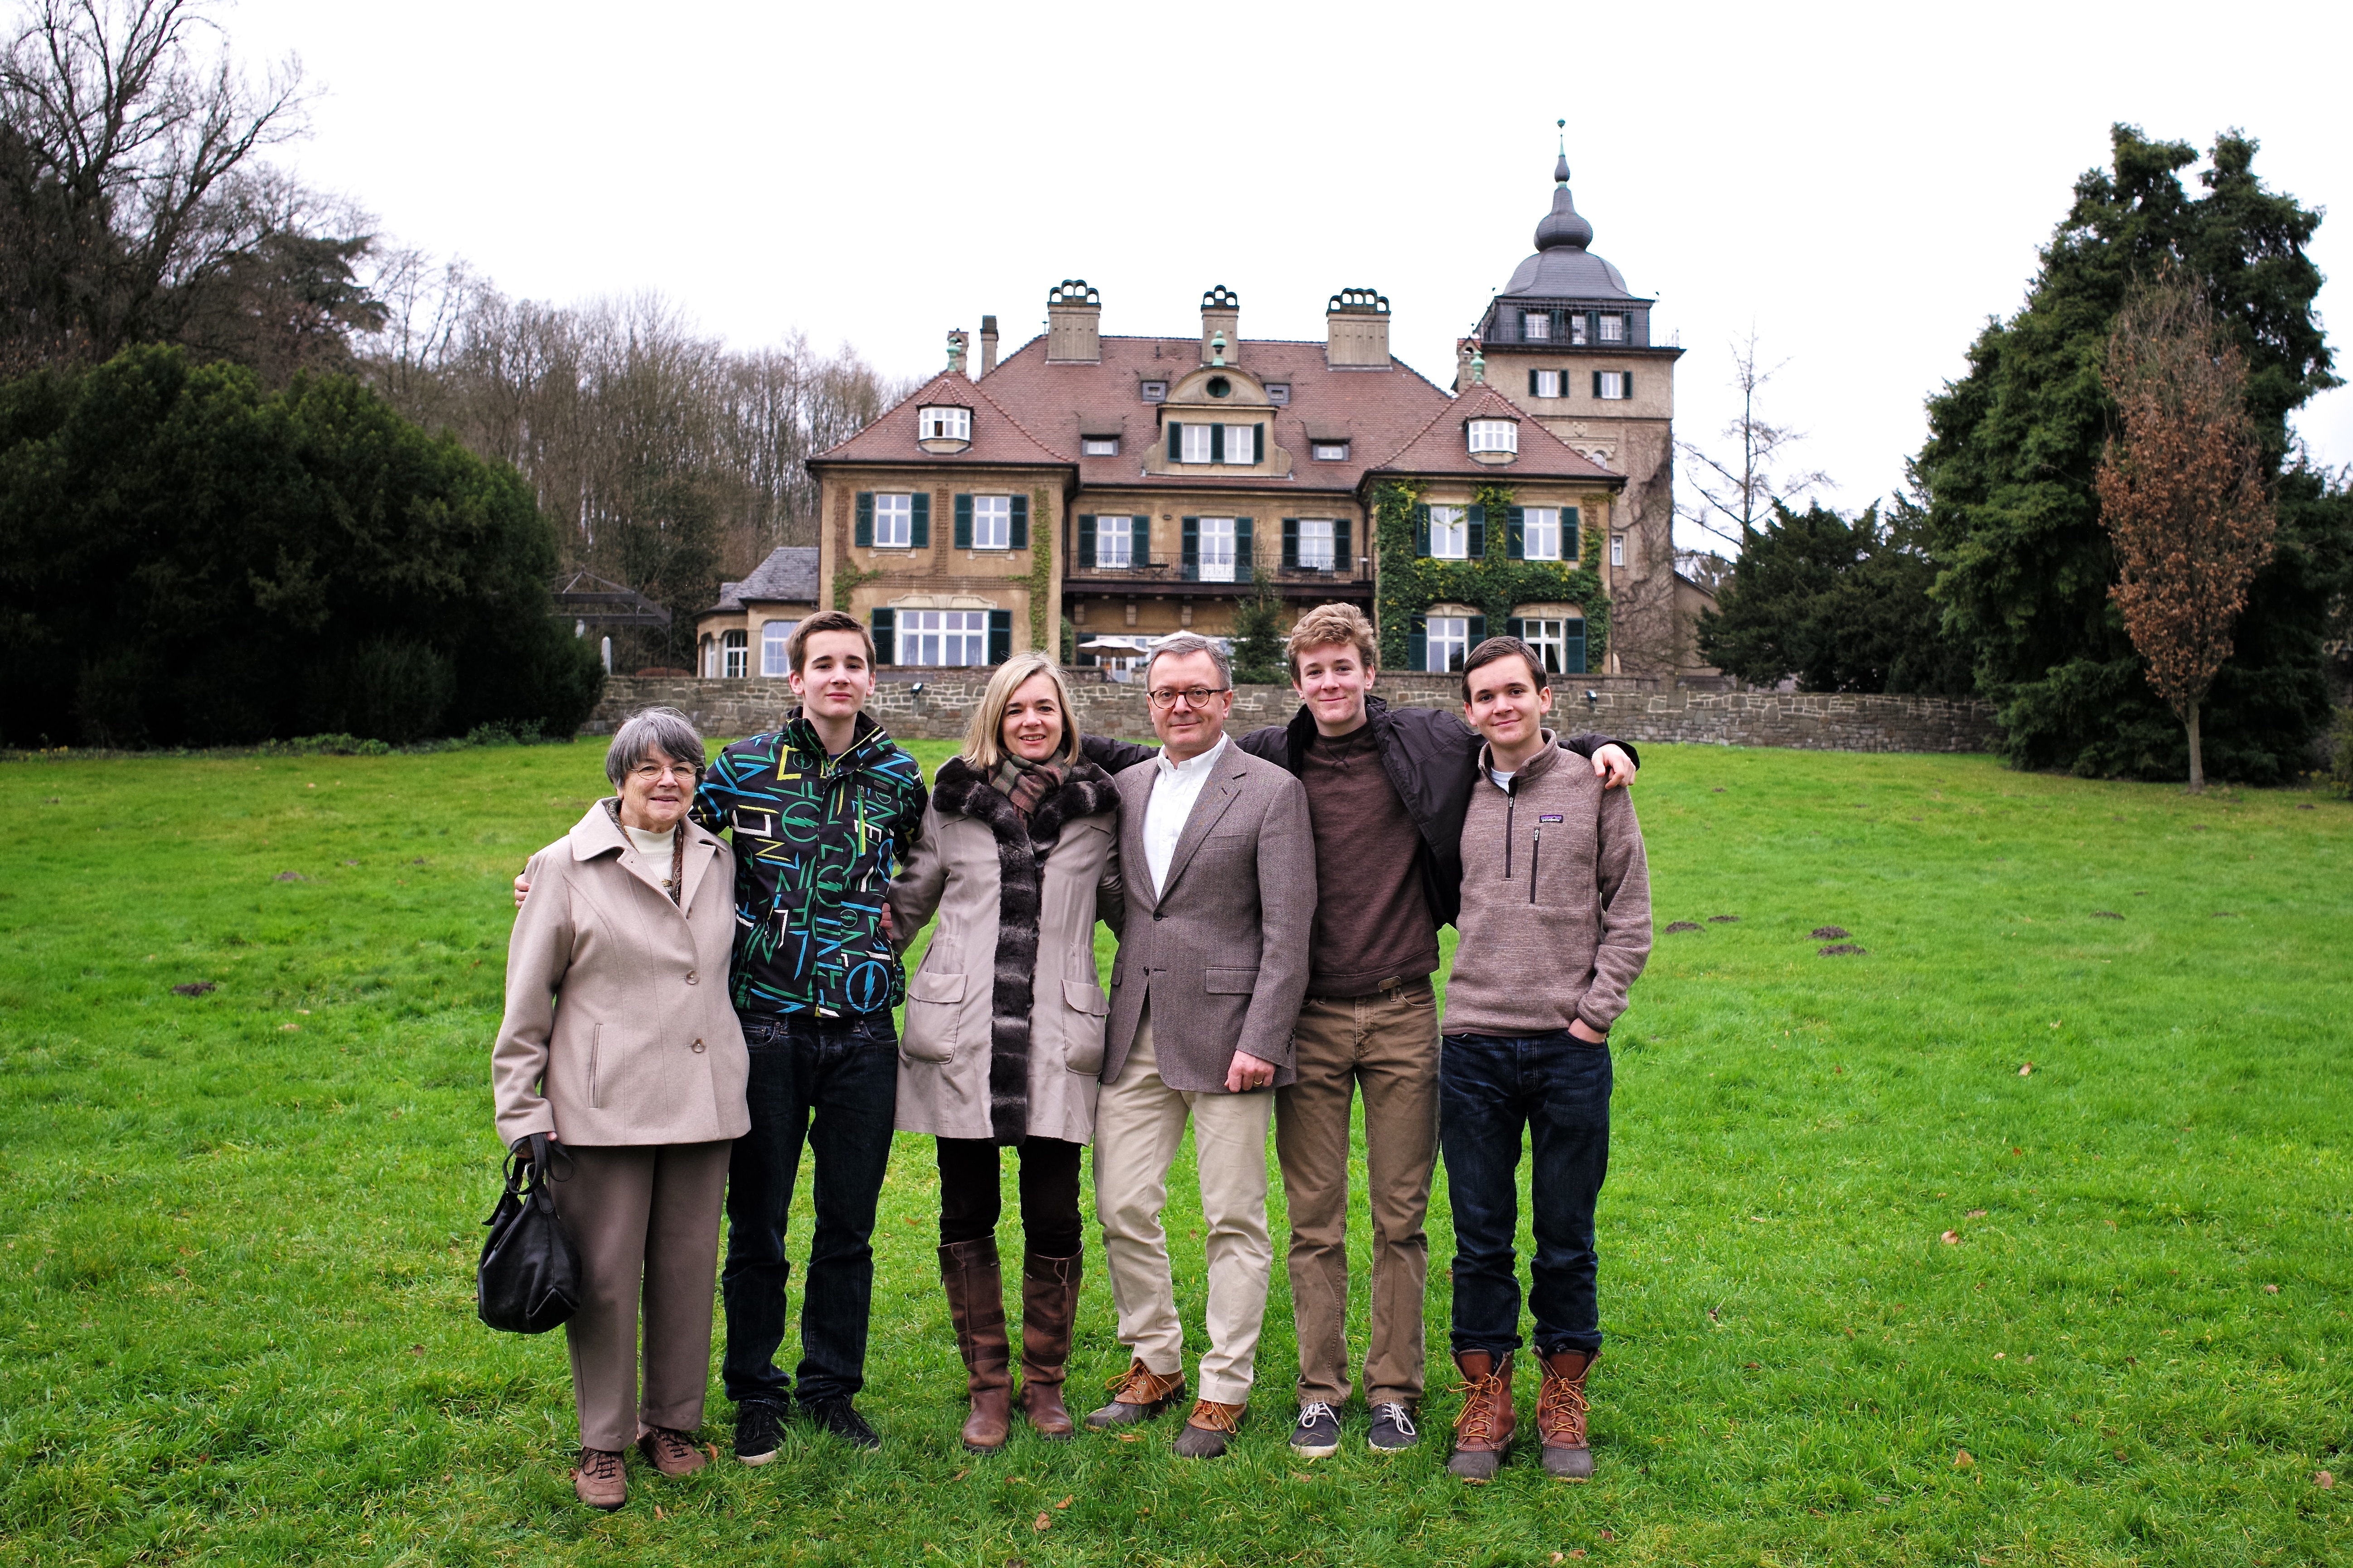
outdoor, walking, people, portrait, castle, tourism, family, m, germany, 28, leica, 240, summicron, lerbach, tours